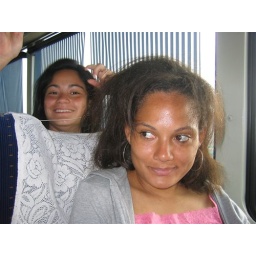
little monkey playing in my hair, bus back to Hsinchu